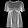
Label: Shirt